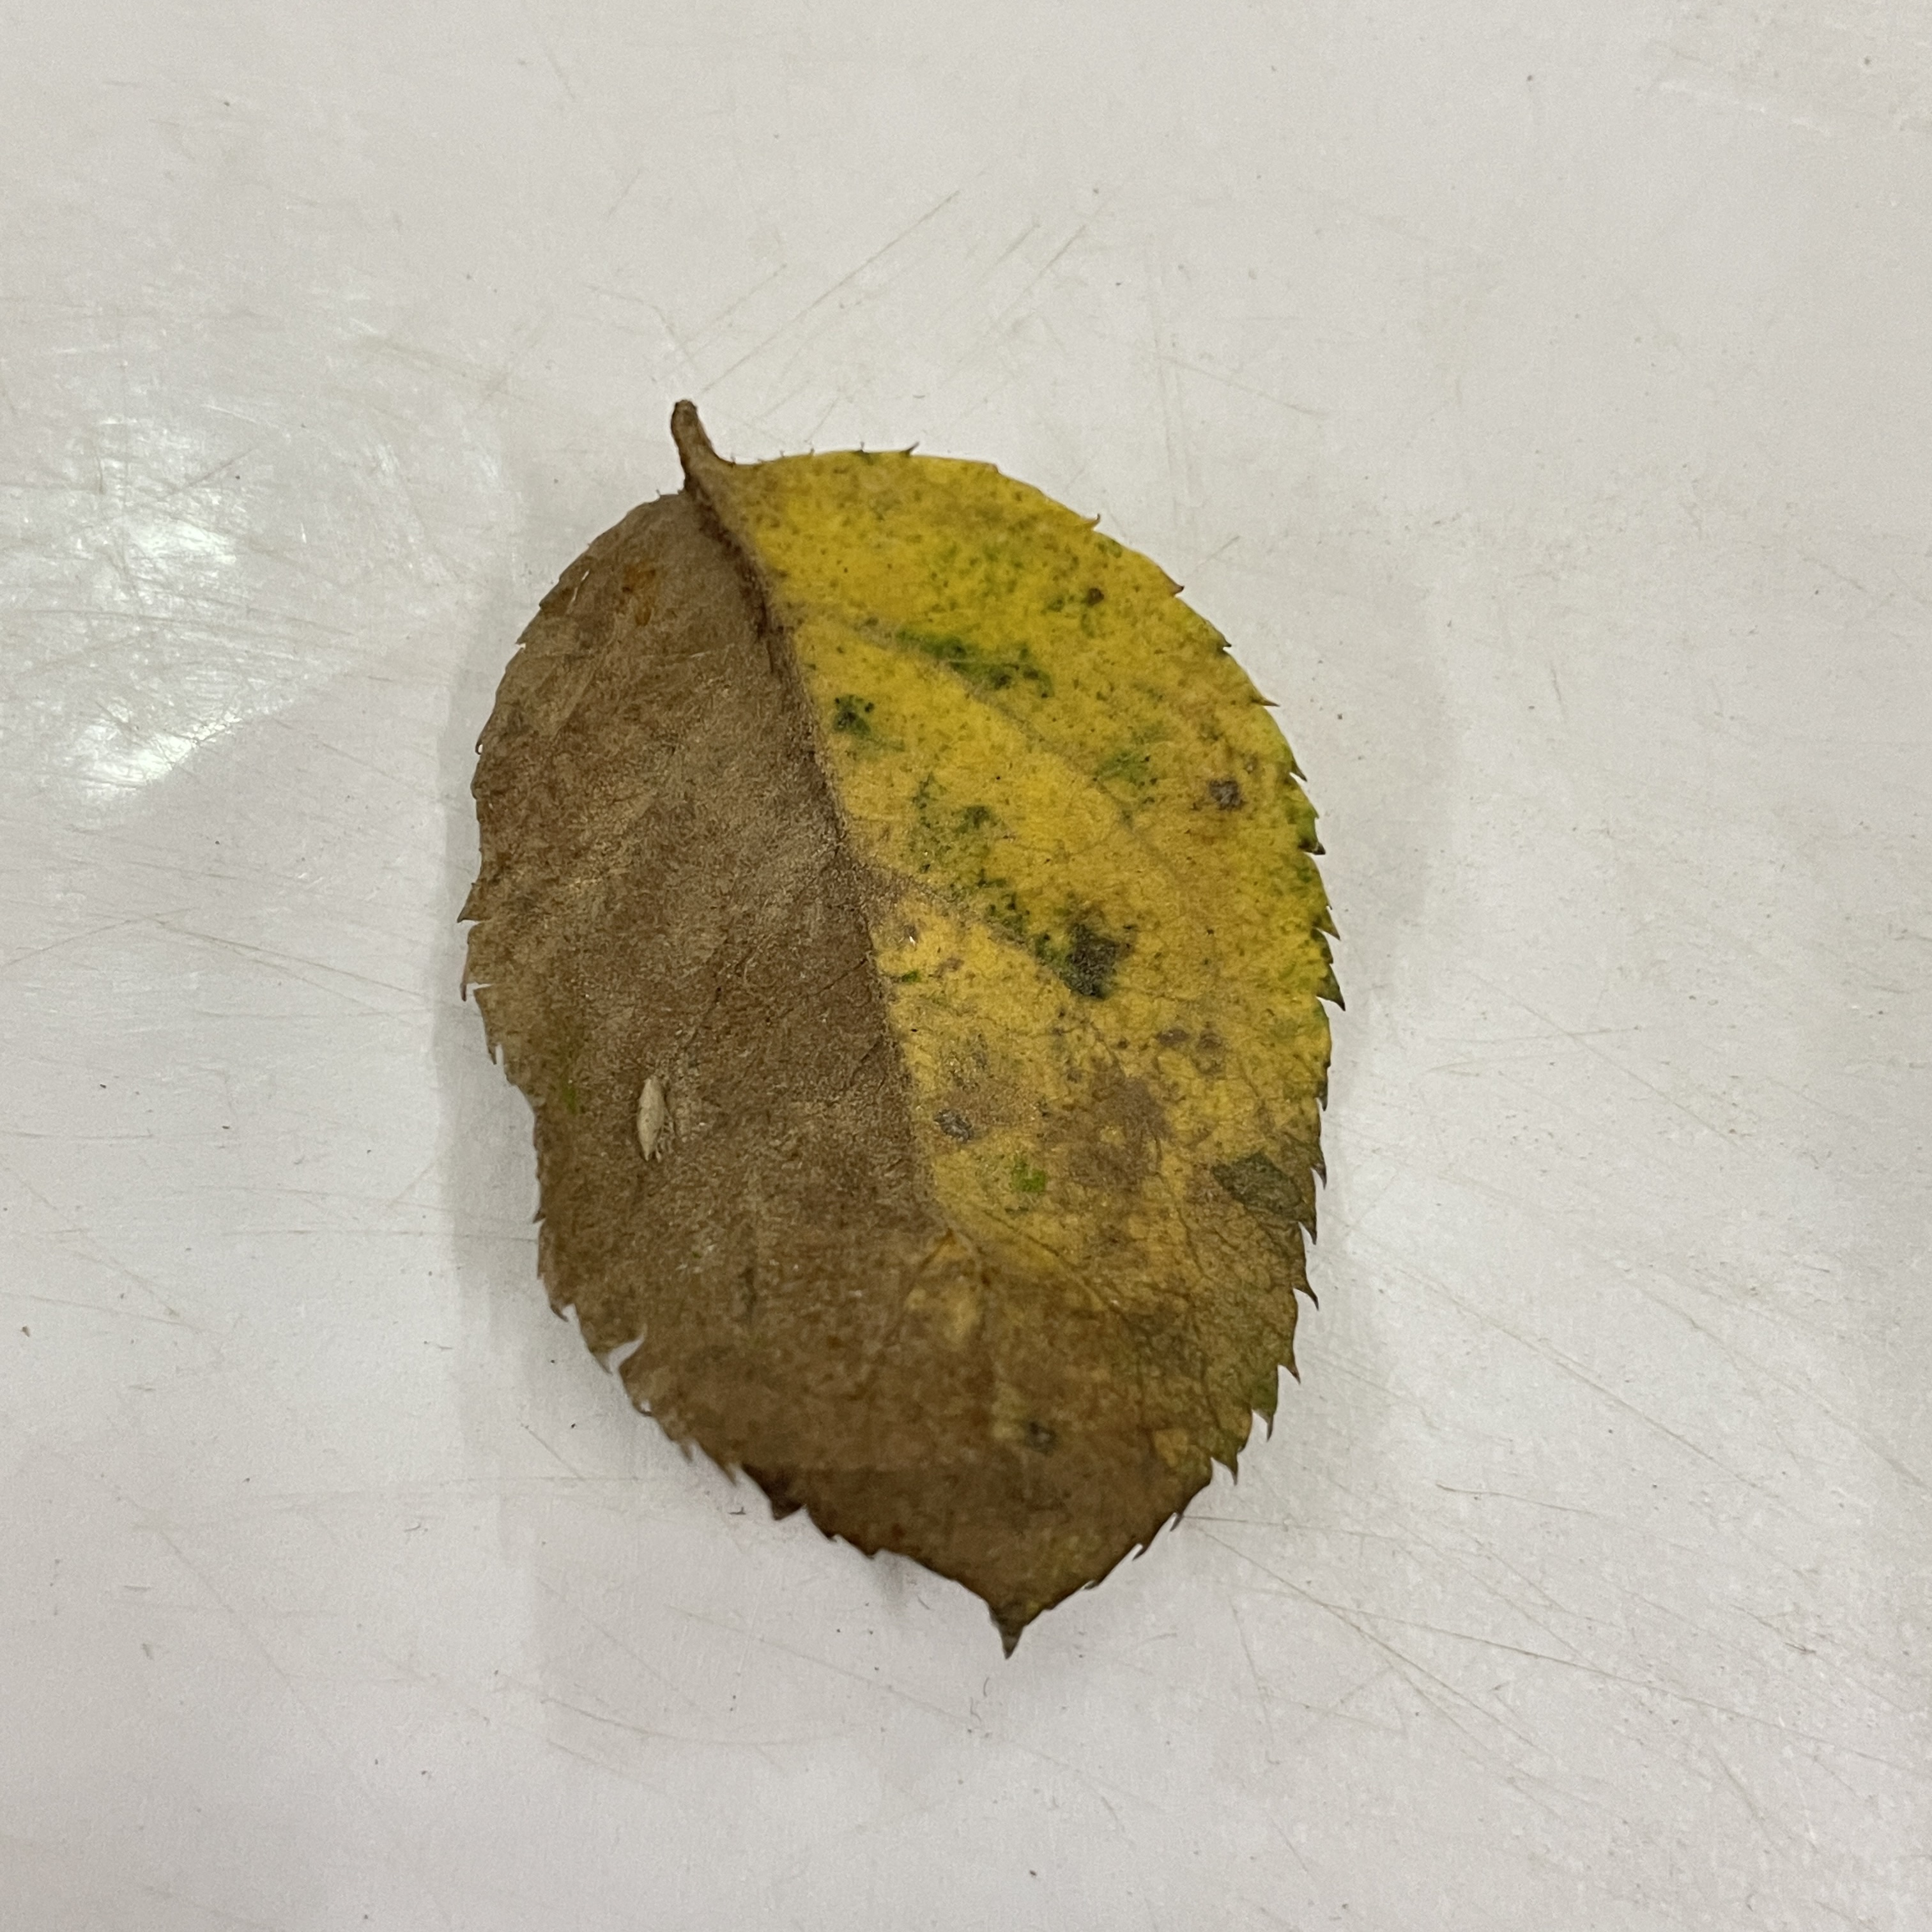
Label: Black Spot